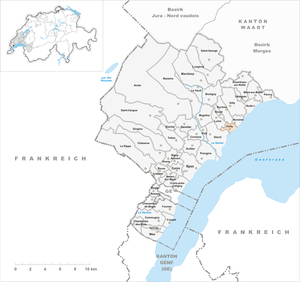
Dully est une commune suisse du canton de Vaud, située dans le district de Nyon.